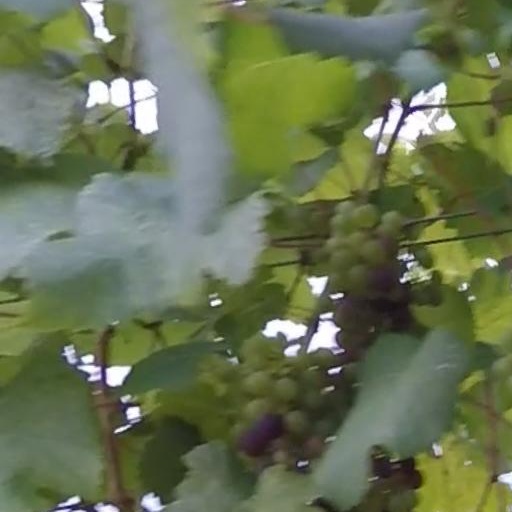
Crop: grape